Shiawassee River Heritage Water Trail

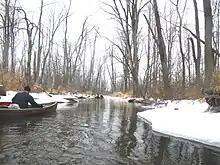
Canoe and kayak paddling upon Shiawassee River in January 2010

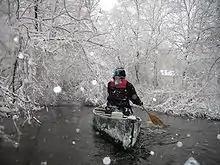
Canoeing the Shiawassee River in February 2006 near Holly, Michigan

The water trail in the Shiawassee River begins in Holly, Michigan at WaterWorks Park and extends eighty eight miles downstream to St. Charles, Michigan. There are signs that discuss the trail, its history and what to expect along the trail. Municipalities, Townships and Volunteer organizations have come together to form the Shiawassee River Water Trail Coalition with the goal of promoting the trail for paddling from Holly to Saginaw Bay.